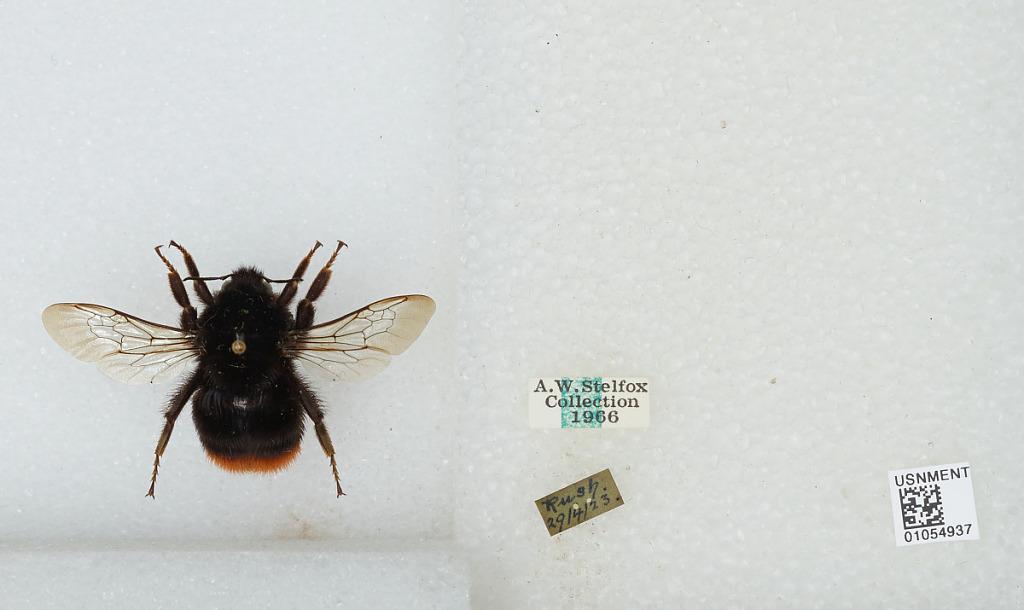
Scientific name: Bombus sp.
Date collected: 1923-4-29
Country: Ireland
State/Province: Fingal
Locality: Rush
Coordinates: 53.522, -6.089